Unfaithfully Yours (1948 film)

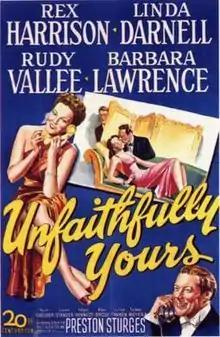
theatrical poster

Unfaithfully Yours is a 1948 American screwball black comedy film written and directed by Preston Sturges, and starring Rex Harrison, Linda Darnell, Rudy Vallée and Barbara Lawrence. The film is about a jealous symphony conductor who imagines three different ways to deal with the supposed infidelity of his beautiful wife—murder, forbearance, and a suicidal game of Russian roulette—during a concert of three inspiring pieces of classical music. At home, his attempts to bring any of his fantasies to life swiftly devolve into farce, underscored with humorous adaptations of the relevant music. Although the film, which was the first of two Sturges made for Twentieth Century-Fox, received mostly positive reviews, it was not successful at the box office.